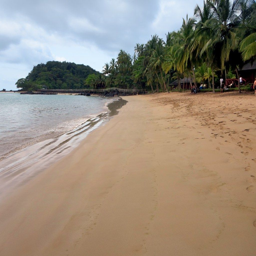
person leads to the bridge .